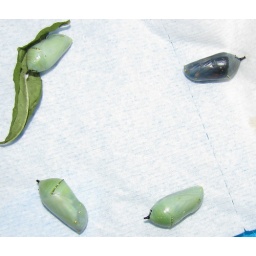
The green ones will emerge in a day or two, the black one will emerge very soon